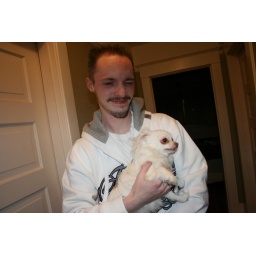
Very helpful brothers and super cute puppy dogs help get the house ready for sale in Seattle